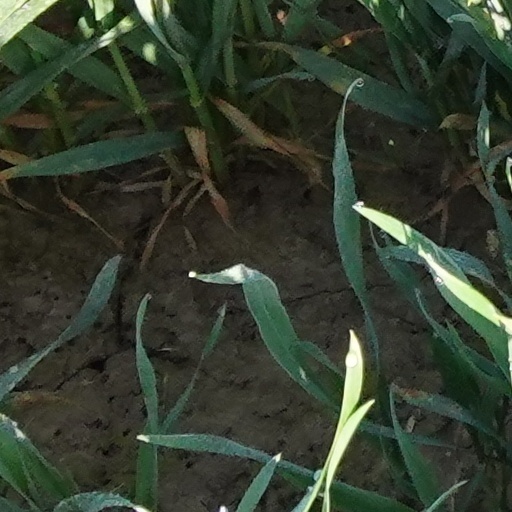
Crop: wheat